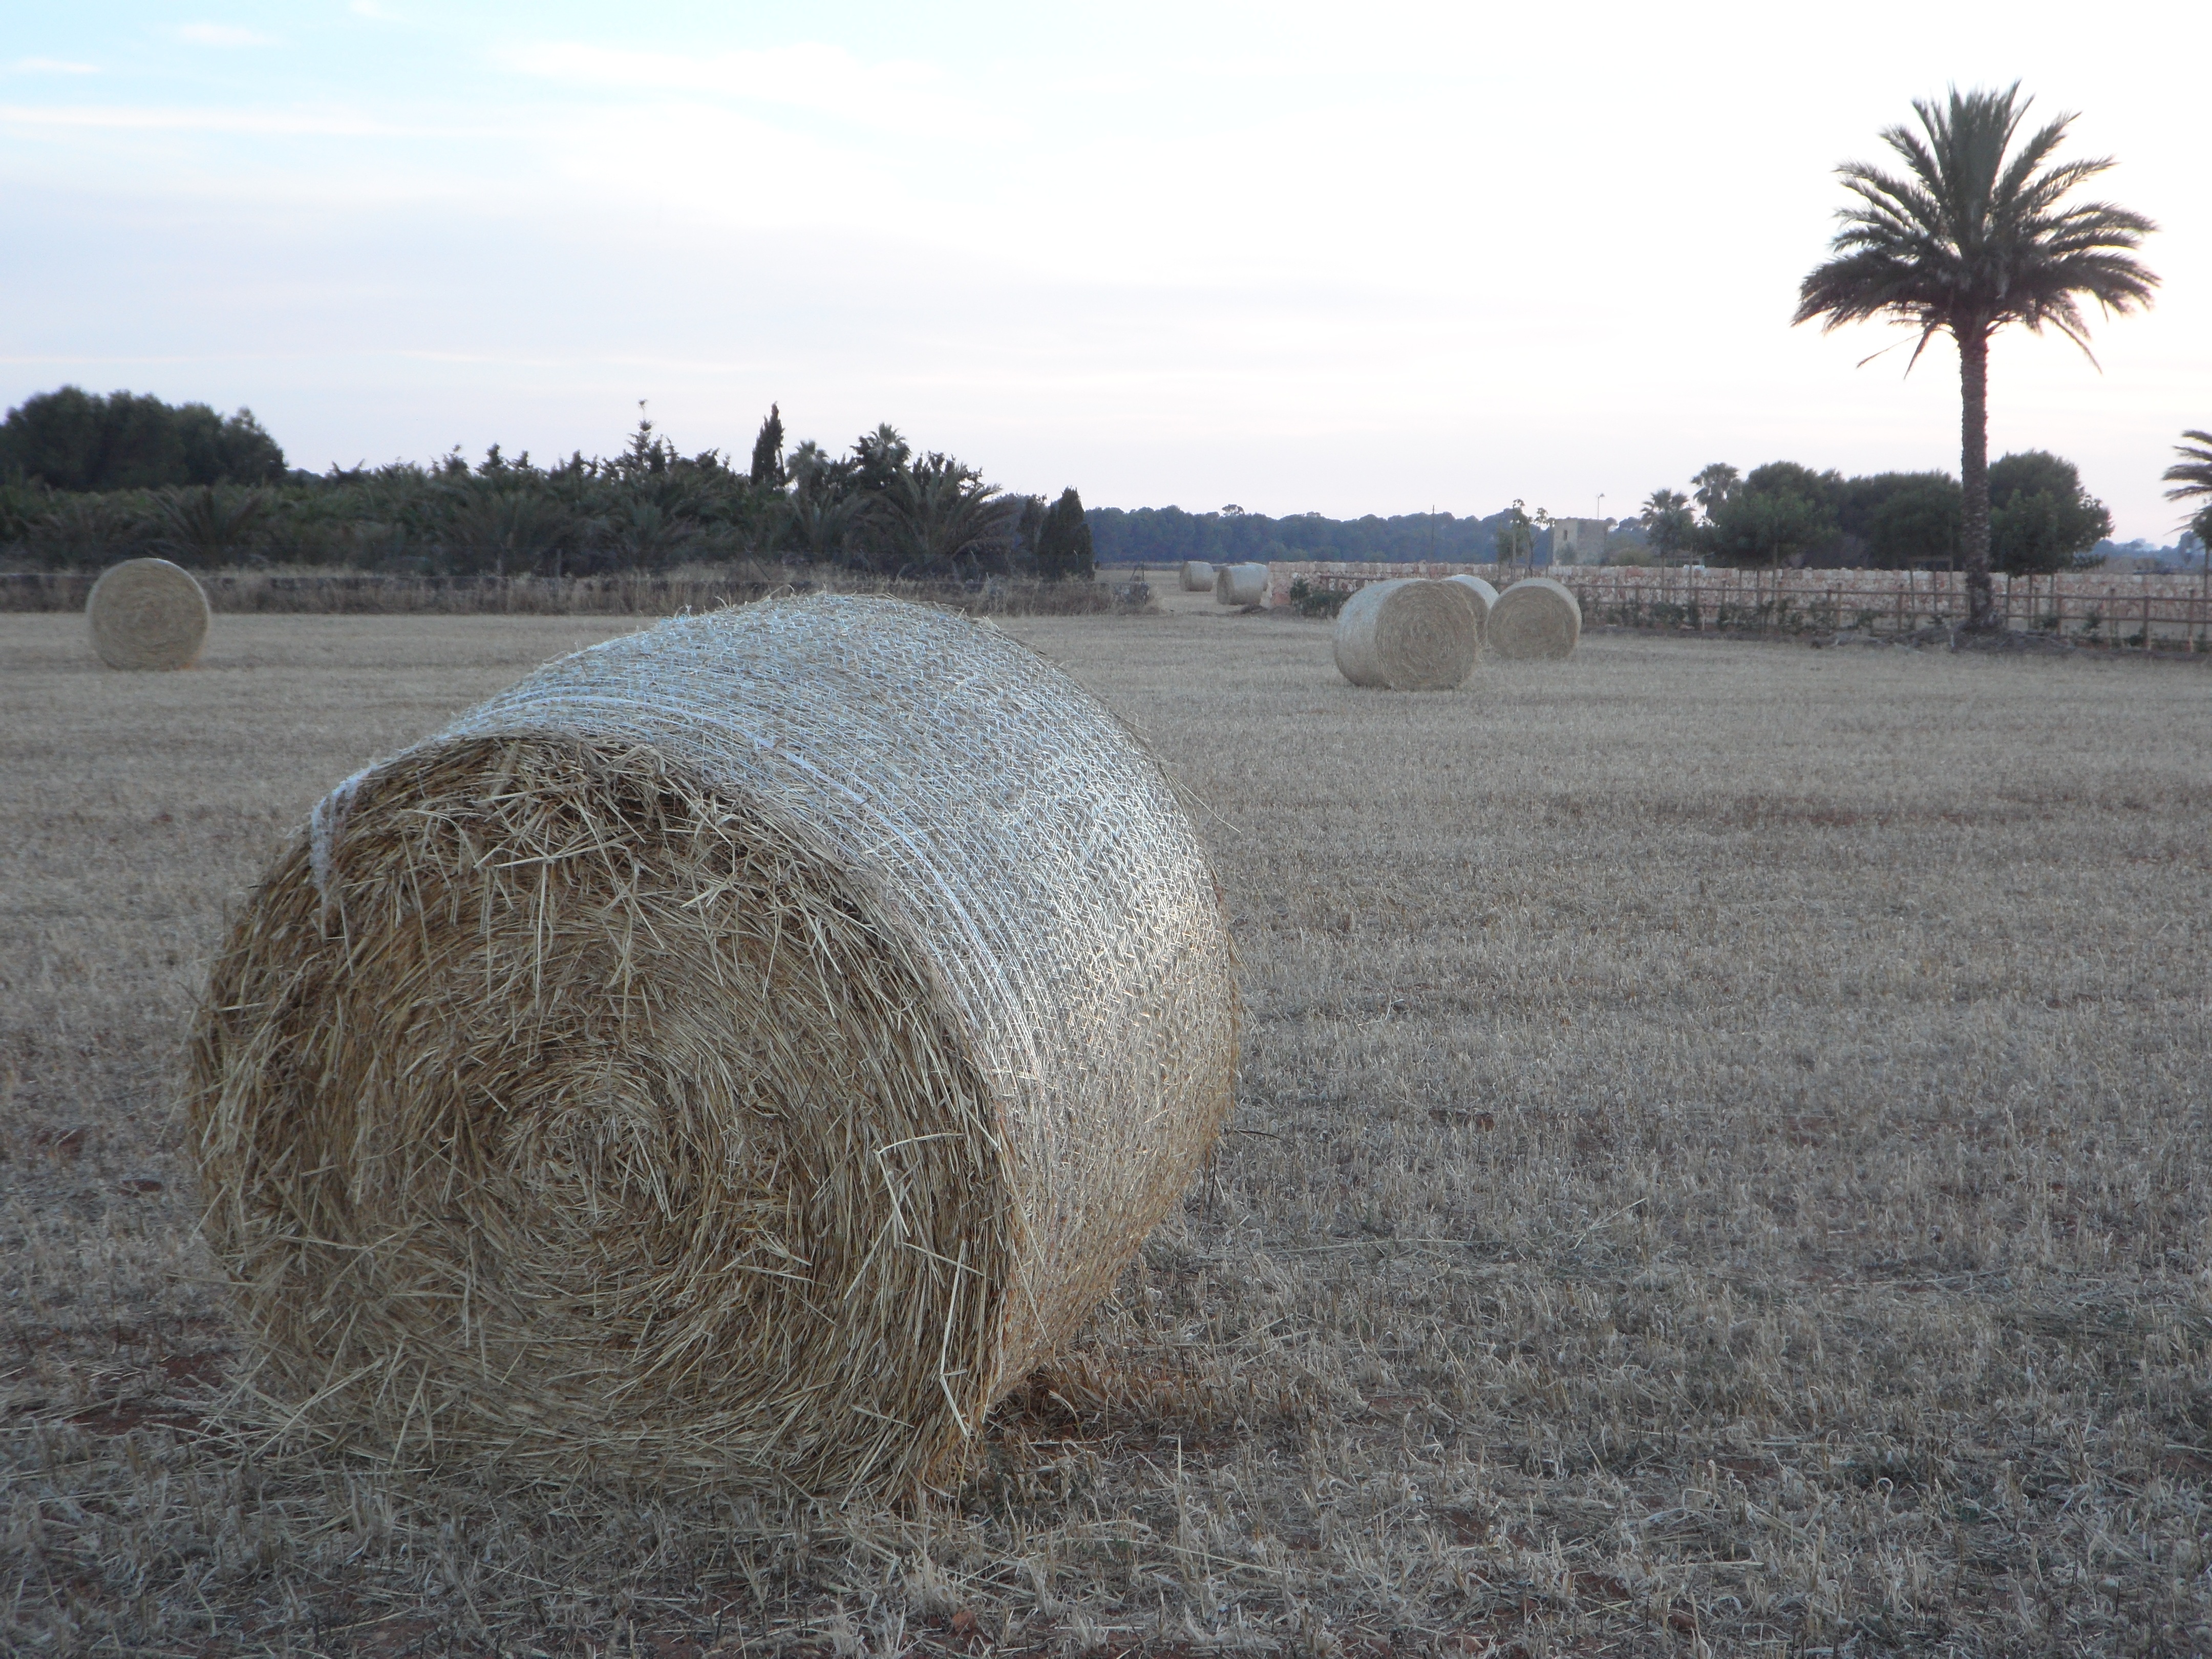
landscape, plant, hay, field, farm, evening, rural, harvest, crop, soil, agriculture, south, fields, straw, mallorca, mowed, abendstimmung, harvested, hay bales, straw bales, rural area, grass family